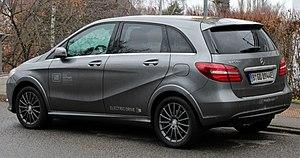
La Mercedes-Benz Type 246 est un monospace compacte fabriqué par Mercedes-Benz entre 2012 et 2018. Elle fut restylée en 2015. La Type 246 fait partie des Classe B.